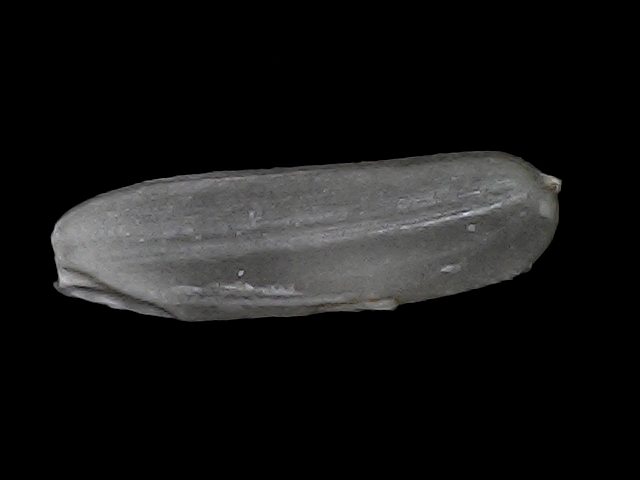
Rice variety: BRRI102